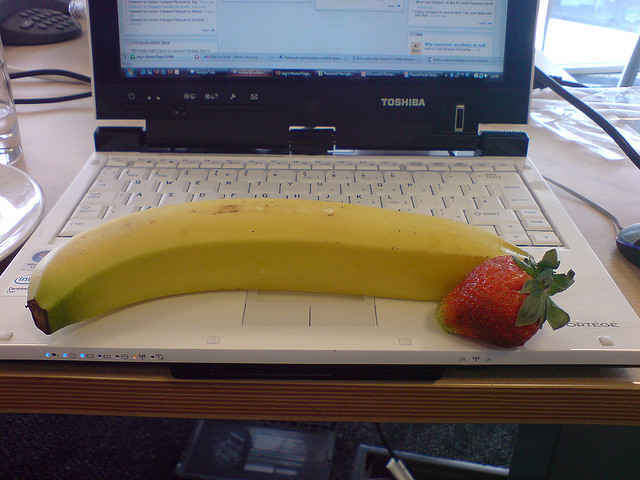
user: Given an image and a question. Answer the question in a short answer. Question: Where were these fruits grown? Short Answer:
assistant: tropical climate